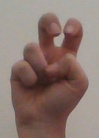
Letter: toot